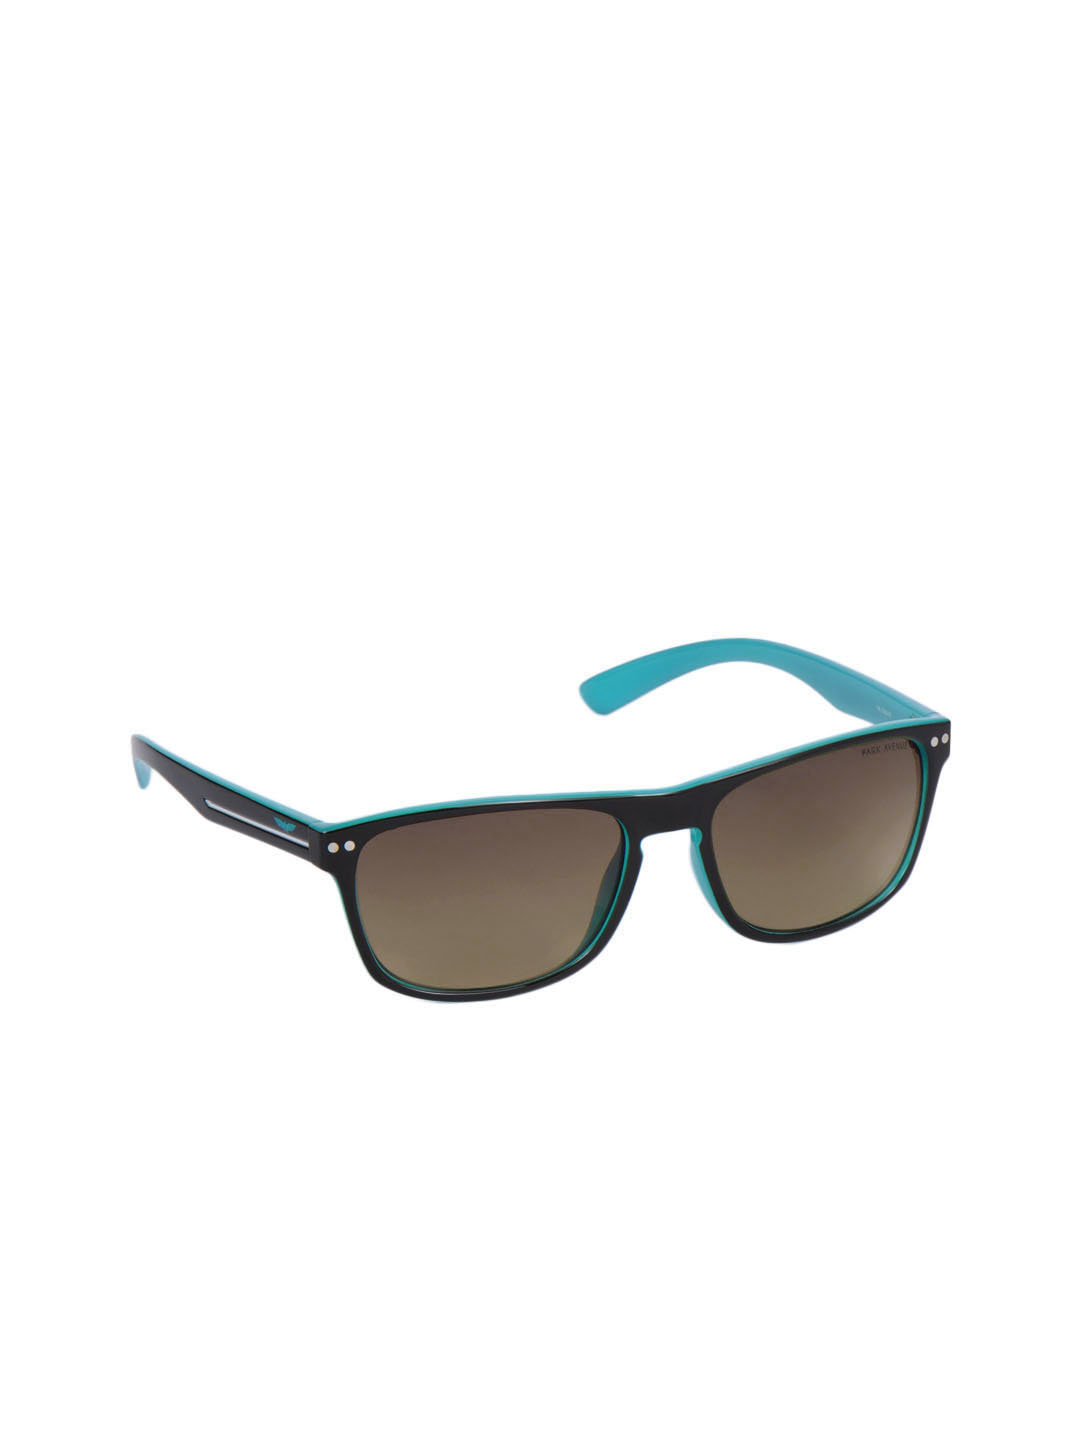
Park Avenue Men Blue Frame Sunglasses
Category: Accessories / Eyewear / Sunglasses
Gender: Men
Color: Blue
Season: Winter 2016
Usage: Casual